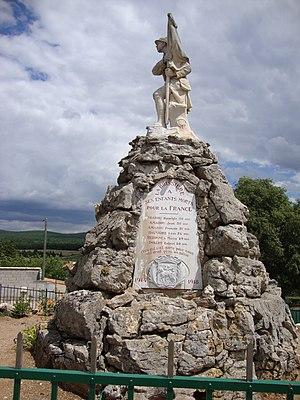
La Boissière est une commune française située dans le département de l'Hérault, en région Occitanie.